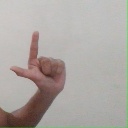
अक्षर: ल